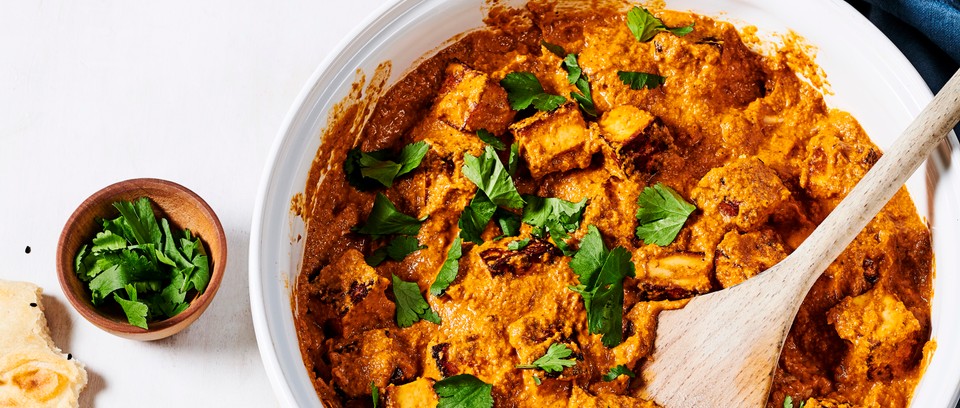
Dish: kadai_paneer